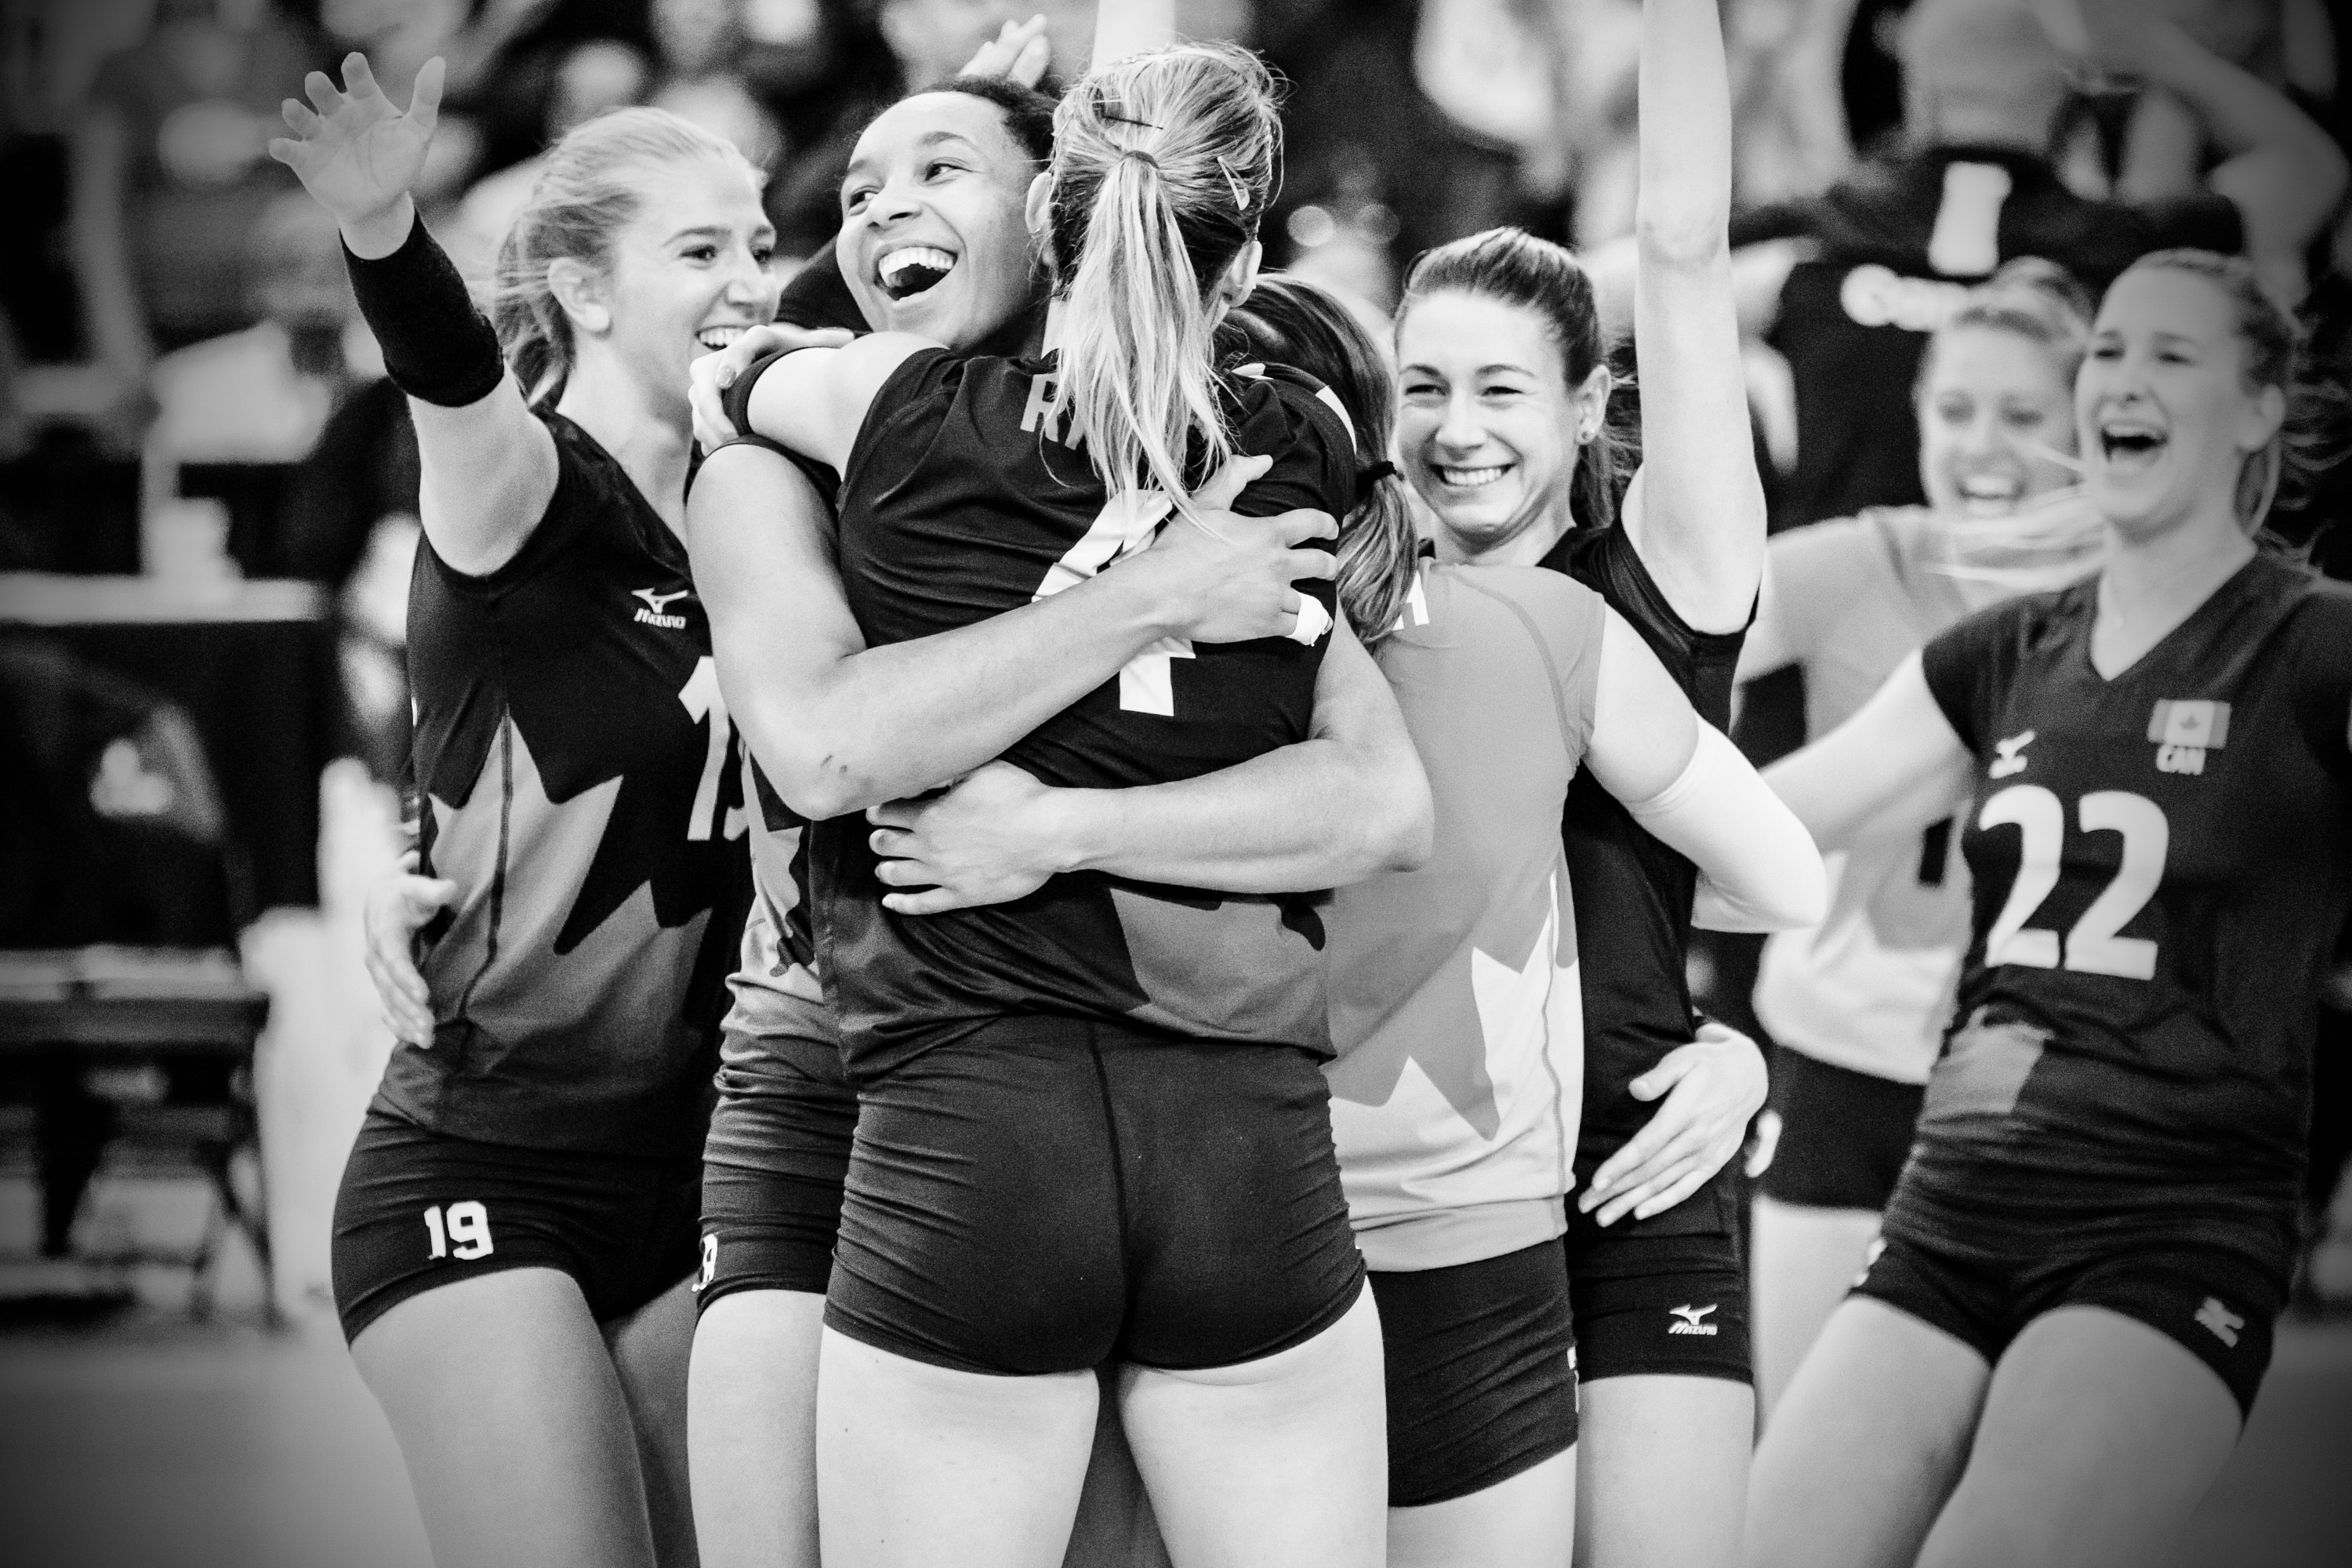
white, black, woman, social group, facial expression, lady, audience, girl, team sport, sports, cheering, photography, black and white, fun, team, championship, product, sport venue, competition event, crowd, tournament, competition, monochrome